Petria's Wreath

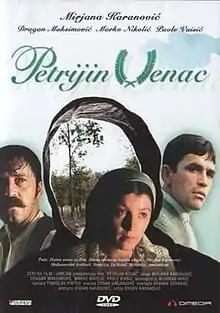
Movie poster.

Petria's Wreath, is a 1980 Yugoslav film directed by Srđan Karanović based on the eponymous novel by Dragoslav Mihailović. It won the Big Golden Arena for Best Film, with Mirjana Karanović picking up the Golden Arena for Best Actress at the 1980 Pula Film Festival. Set in a small mining town in Serbia, before, during and after World War II, it follows the life of an illiterate woman. The film marks the acting debut of Mirjana Karanović.